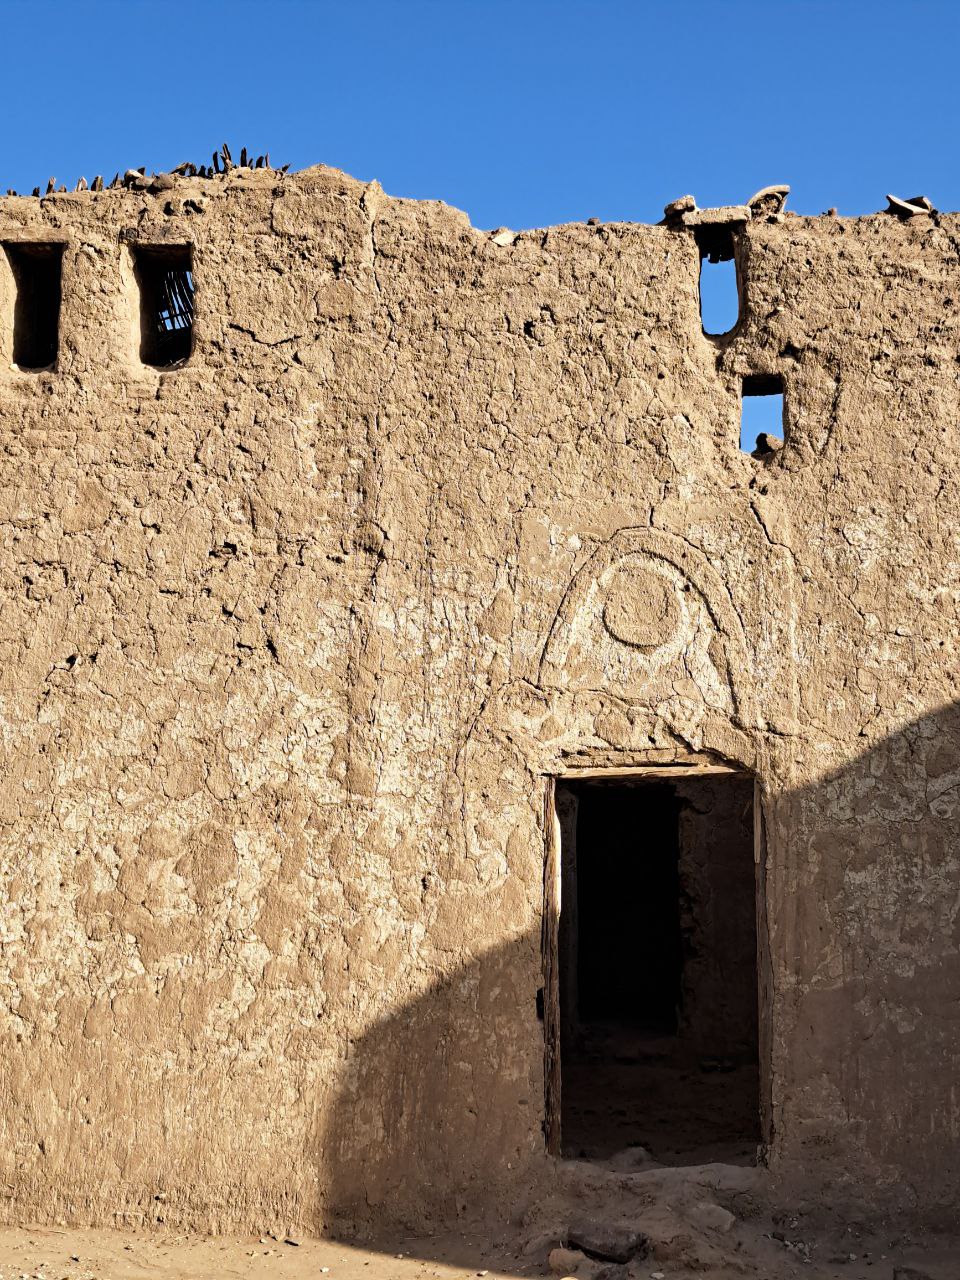
الوصف بالفصحى: منزل أثري مبني من الطين
الوصف بالعامية السودانية: بيت طيني قديم شديد ، أبواب وشبابيك فوق
التصنيف: Local Culture & Objects
التصنيف الفرعي: Cultural artifacts